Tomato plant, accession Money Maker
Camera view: vertical (180 deg); turntable rotation: 300 degrees
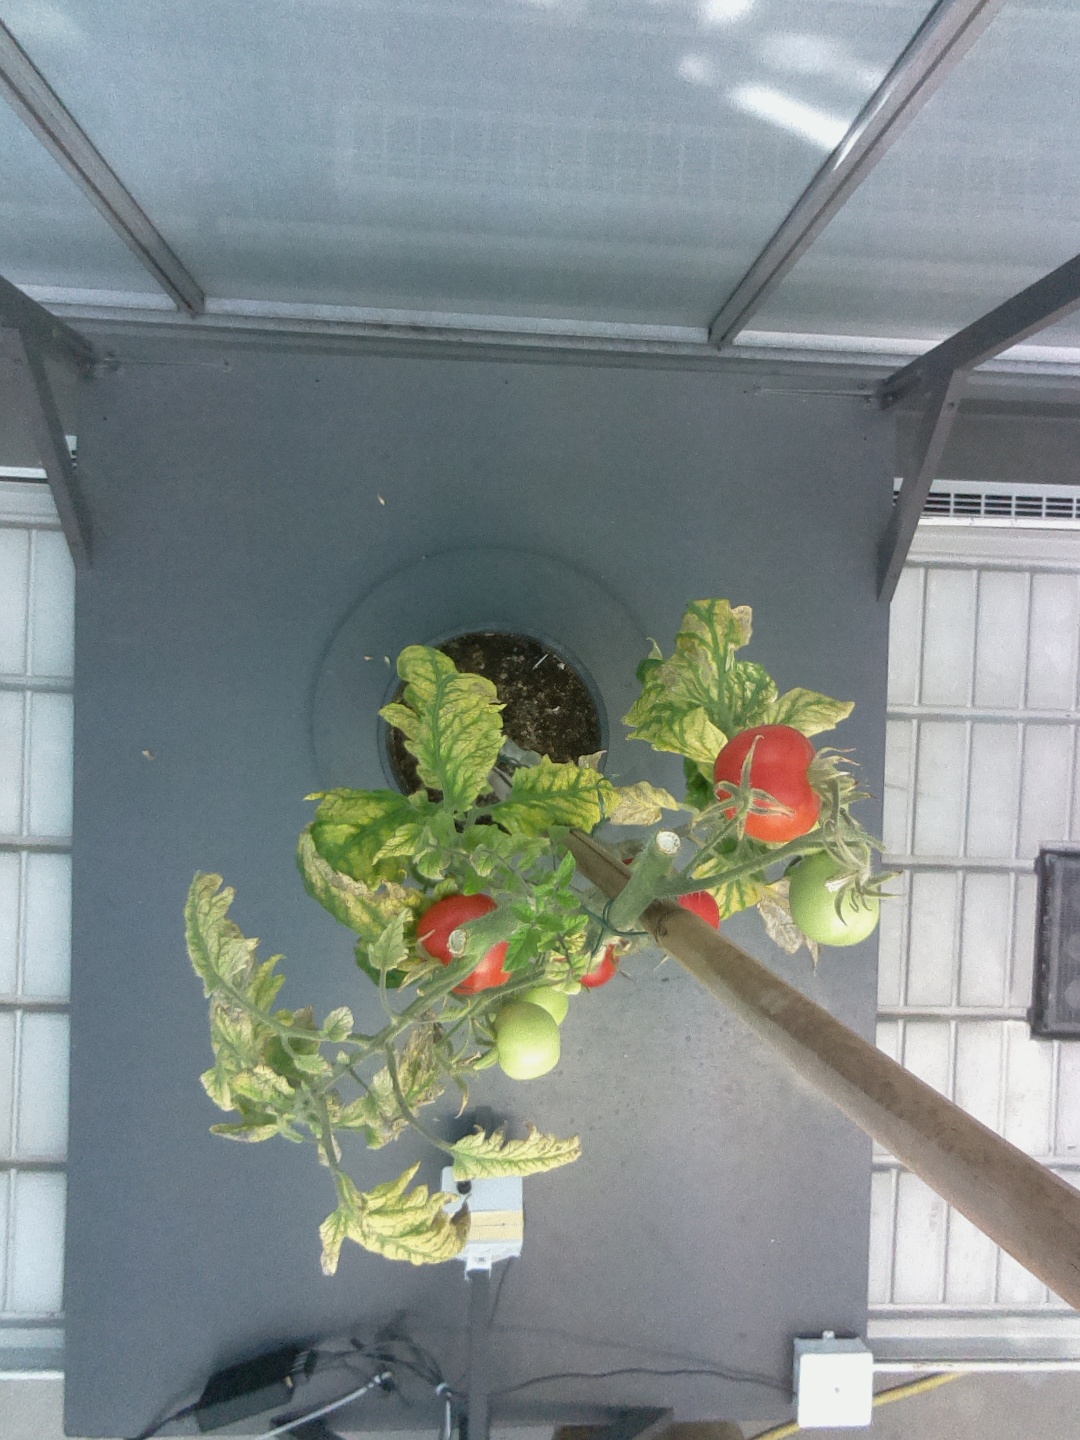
BBCH growth stage 85: 50%-60% of fruits show typical fully ripe color